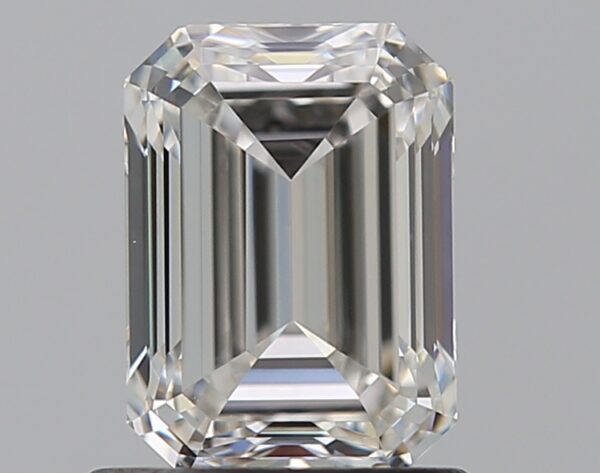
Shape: emerald
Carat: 1
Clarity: VVS1
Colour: G
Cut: EX
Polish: EX
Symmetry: EX
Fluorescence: N
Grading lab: GIA
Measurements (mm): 6.43 x 4.68 x 3.22